Heitstrenging

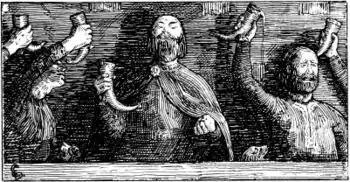
Earl Sigvaldi swearing an oath to conquer Norway at the memorial feast of Harald Bluetooth. Halfdan Egedius: "Illustration for Olav Trygvasons saga" (1899)

Heitstrenging is an Old Norse practice of swearing of a solemn oath to perform a future action. They were often performed at Yule and other large social events, where they played a role in establishing and maintaining good relationships principally between members of the aristocratic warrior elite. The oath-swearing practice varied significantly, sometimes involving ritualised drinking or placing hands on a holy pig (referred to as a sónargöltr) that could later be sacrificed. While originally containing heathen religious components such as prayers and worship of gods such as Freyr and Thor, the practice continued in an altered manner after the Christianisation of Scandinavia.